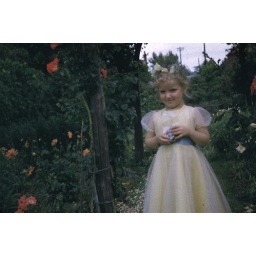
my mom in a yellow dress